Pasukan Gerakan Khas

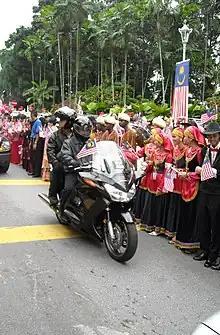
UTK officers riding the Honda ST1300 escorted the VVIP vehicles out to the exit gate of Parliament Square after the 52nd Independence Day Parade on 31 August 2009.

Its first counter-terrorism mission, one of the most well-known and which established the unit's reputation as an elite unit, was an operation known as ""Operasi Subuh""/""Operasi Khas 304"" ('Operations Dawn/Special Operation 304'). It was carried out on 3 July 2000 against Al-Ma'unah militants who had stolen 97 M16 rifles, 2 Steyr AUG rifles, 4 general purpose machine guns (GPMG), 6 light machine guns, 5 M203 grenade launchers, 26 bayonet daggers and thousands of ammunition rounds from 2 control posts of the "Rejimen Askar Wataniah" ('Territorial Army Regiment') camp in Kuala Rui, Perak. The militants also took two police officers, one army special forces soldier and one villager as hostages and planned to launch attacks against the government.